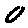
Label: 0